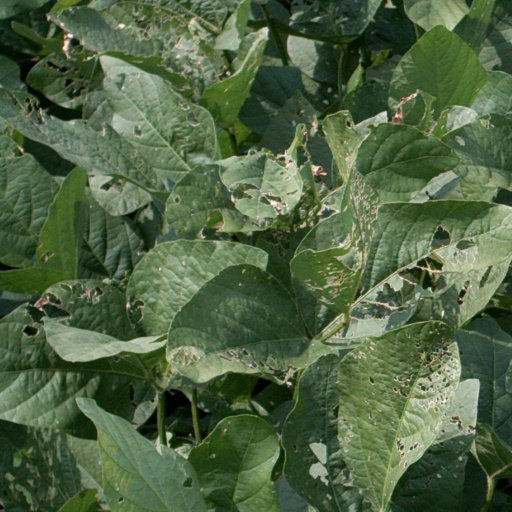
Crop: soybean